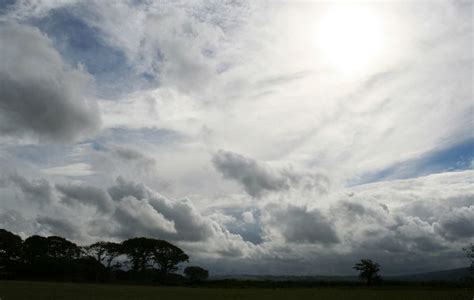
Weather: cloudy or overcast